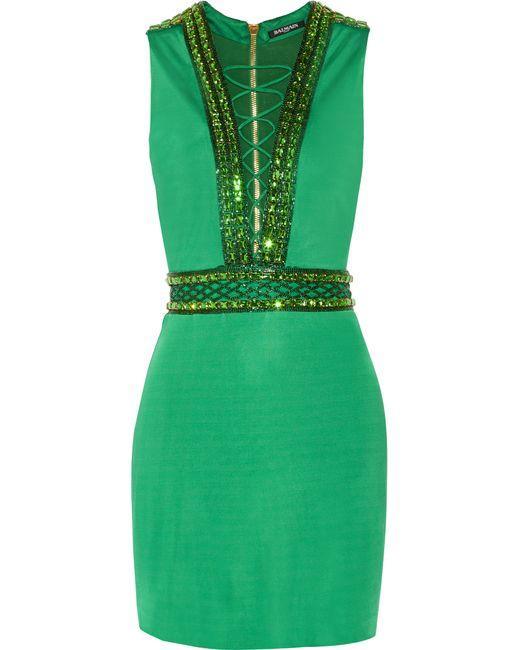
Grünes ärmelloses Spitzenkleid für Damen